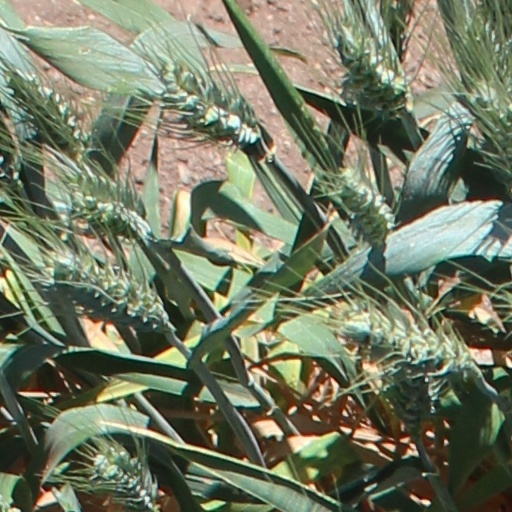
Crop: wheat